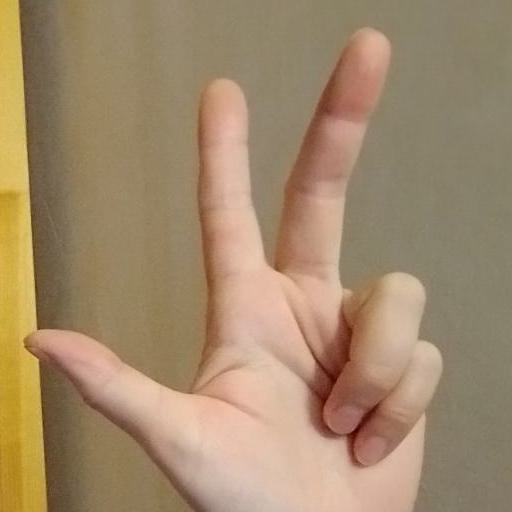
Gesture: three2